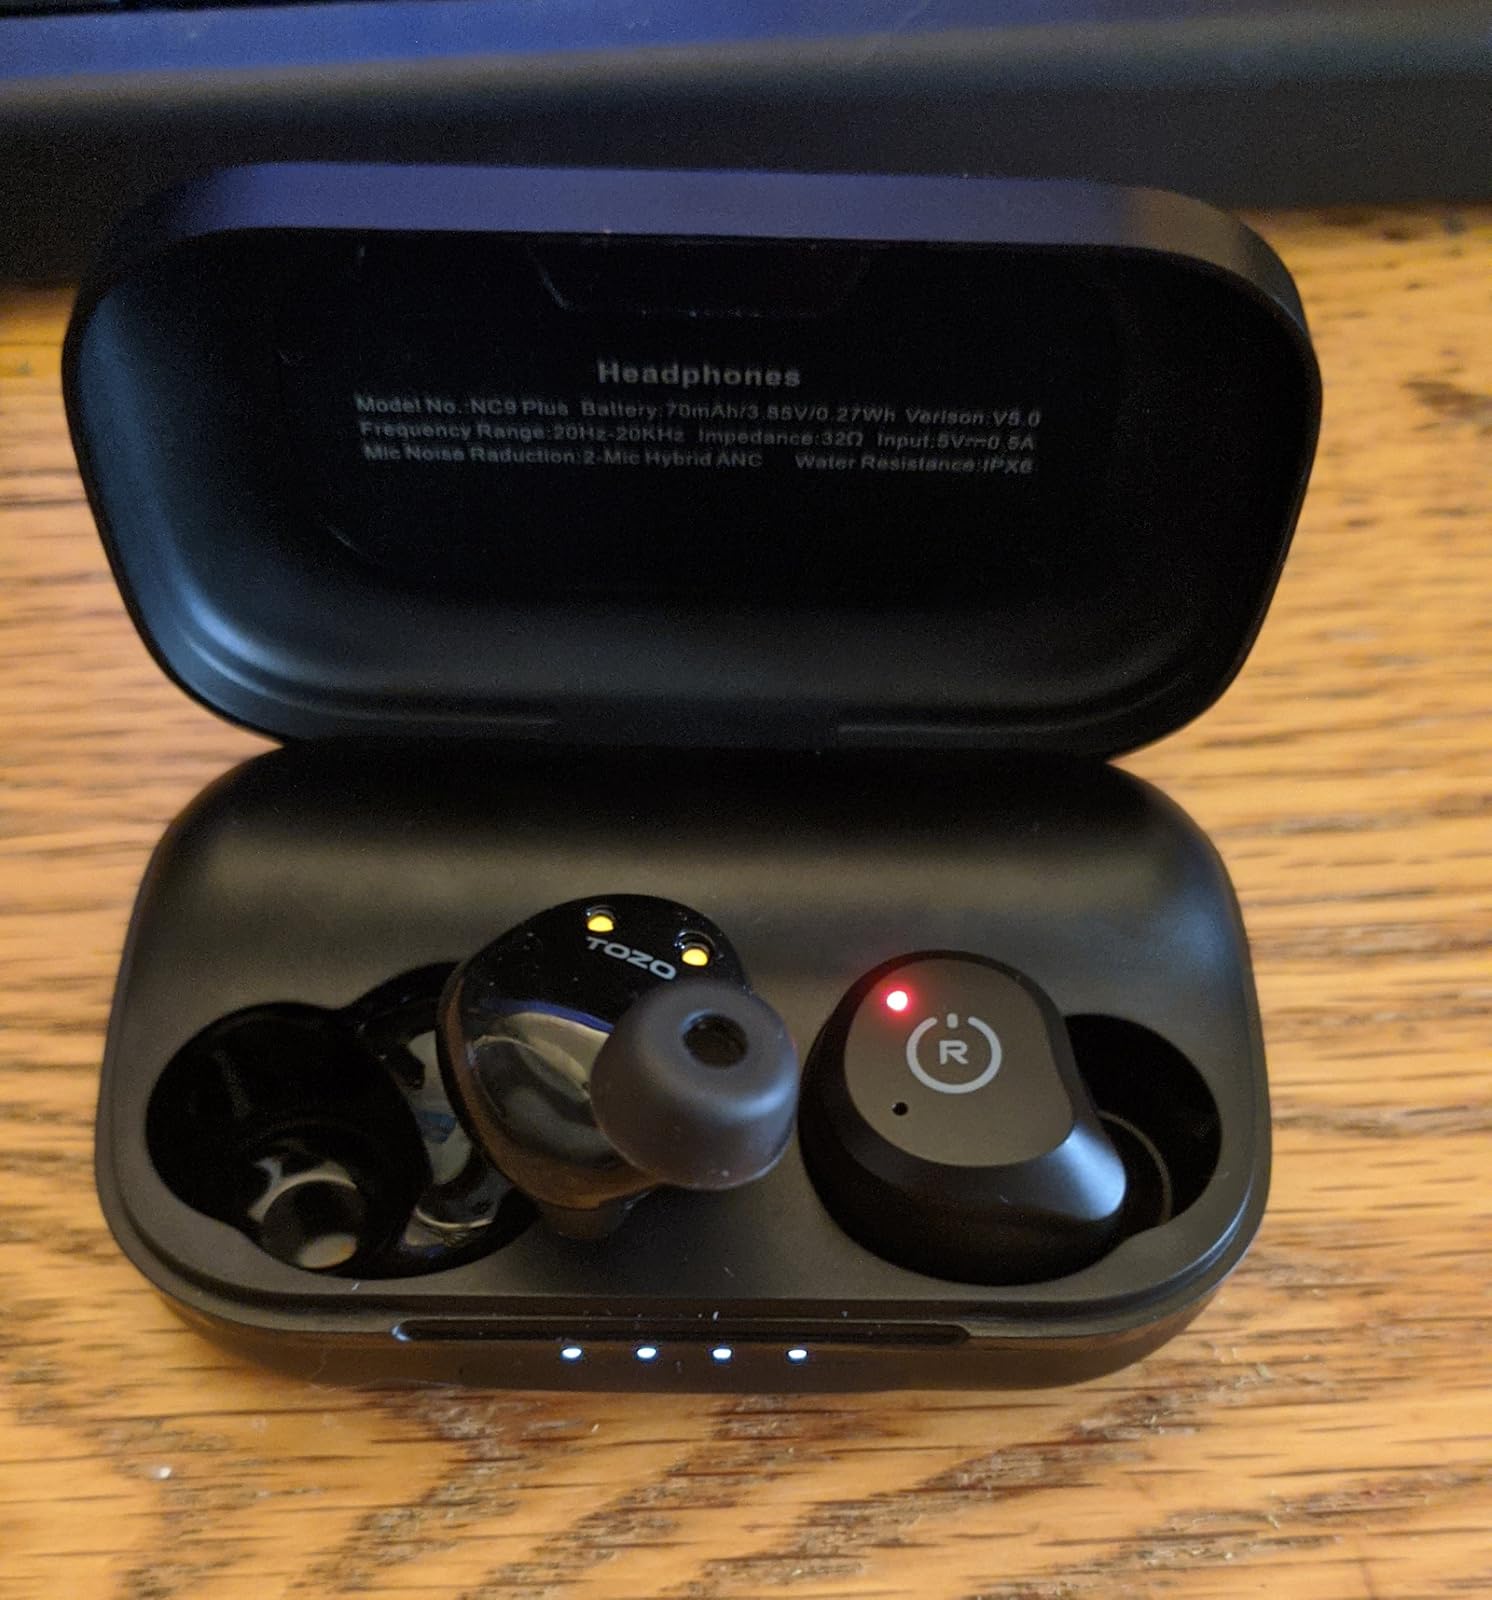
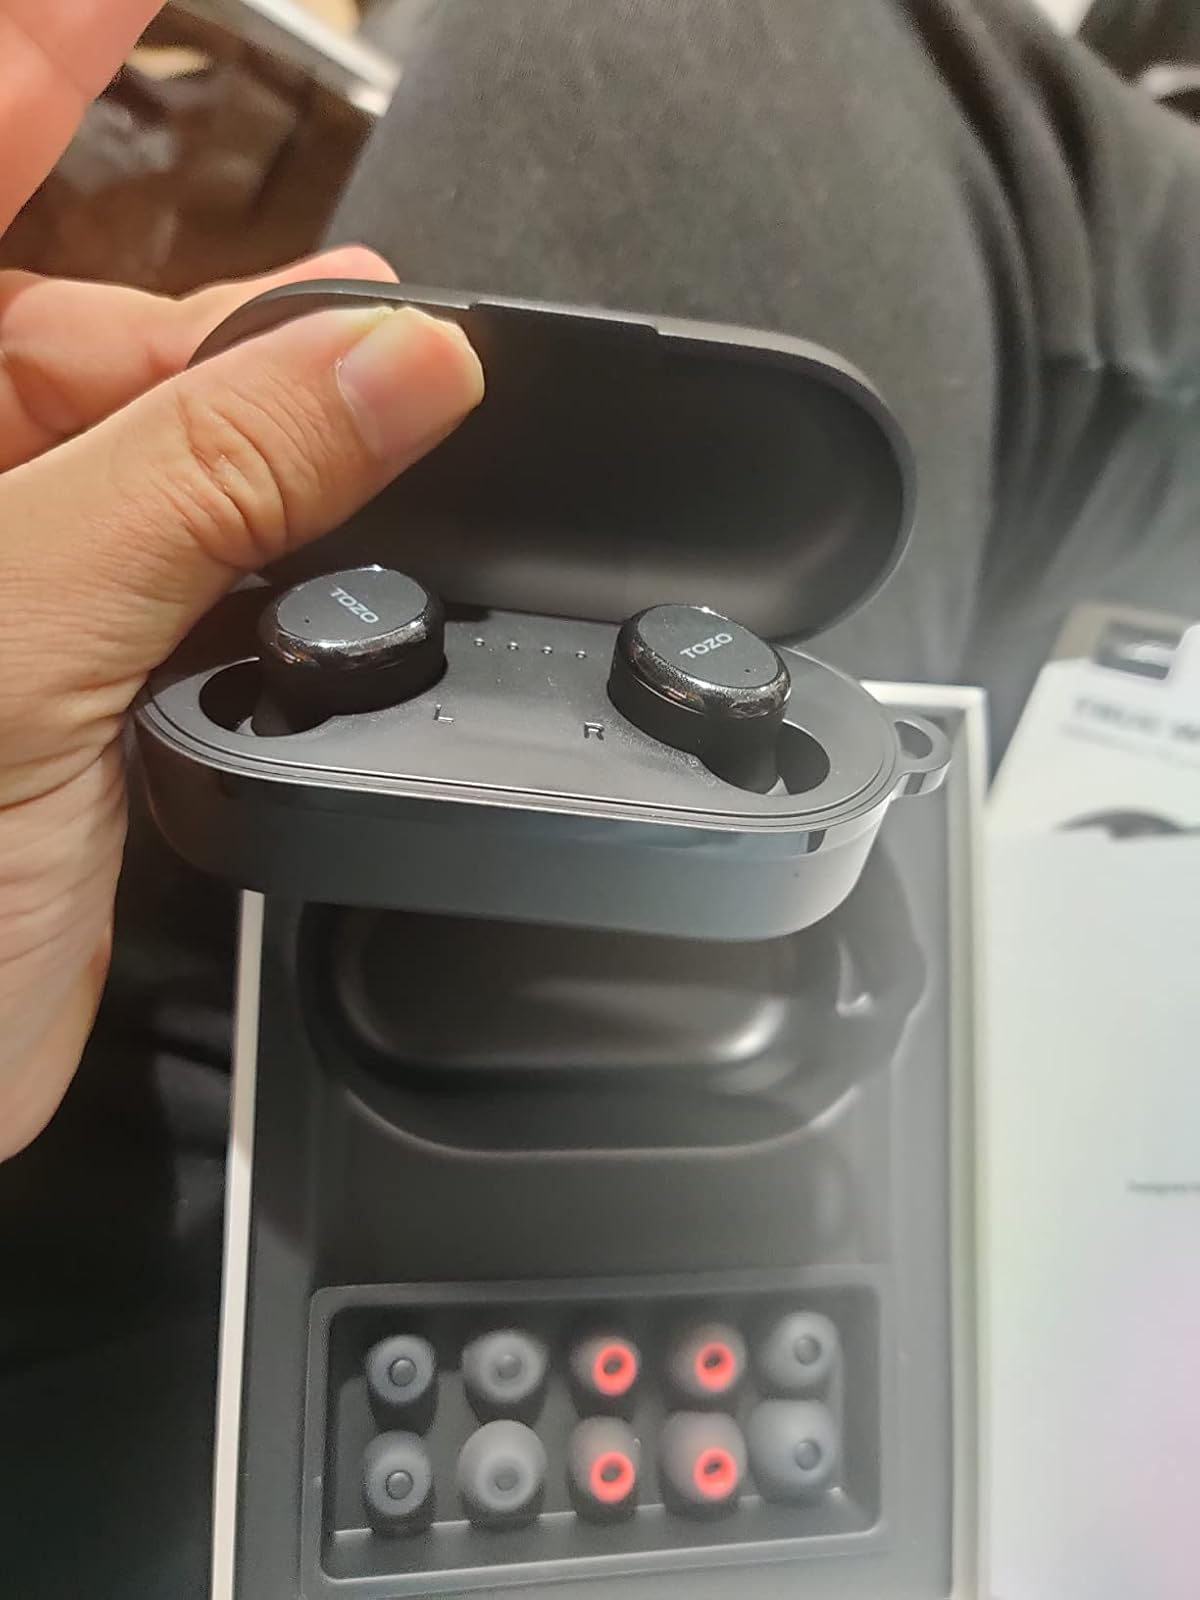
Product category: earbuds
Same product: no